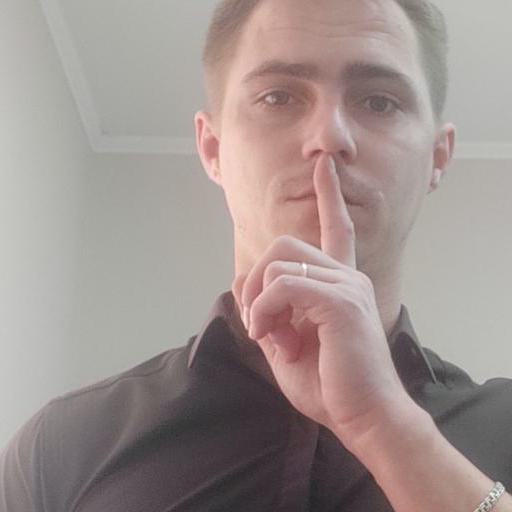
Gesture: mute